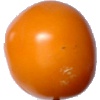
Label: Tomato Yellow 1